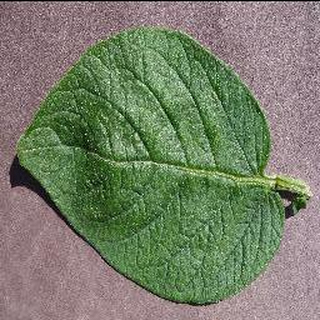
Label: healthy_potato